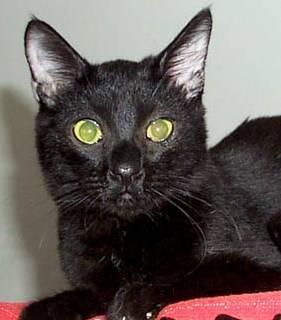
cat